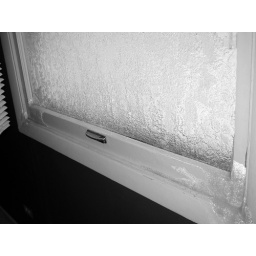
icy window in the 2nd bedroom